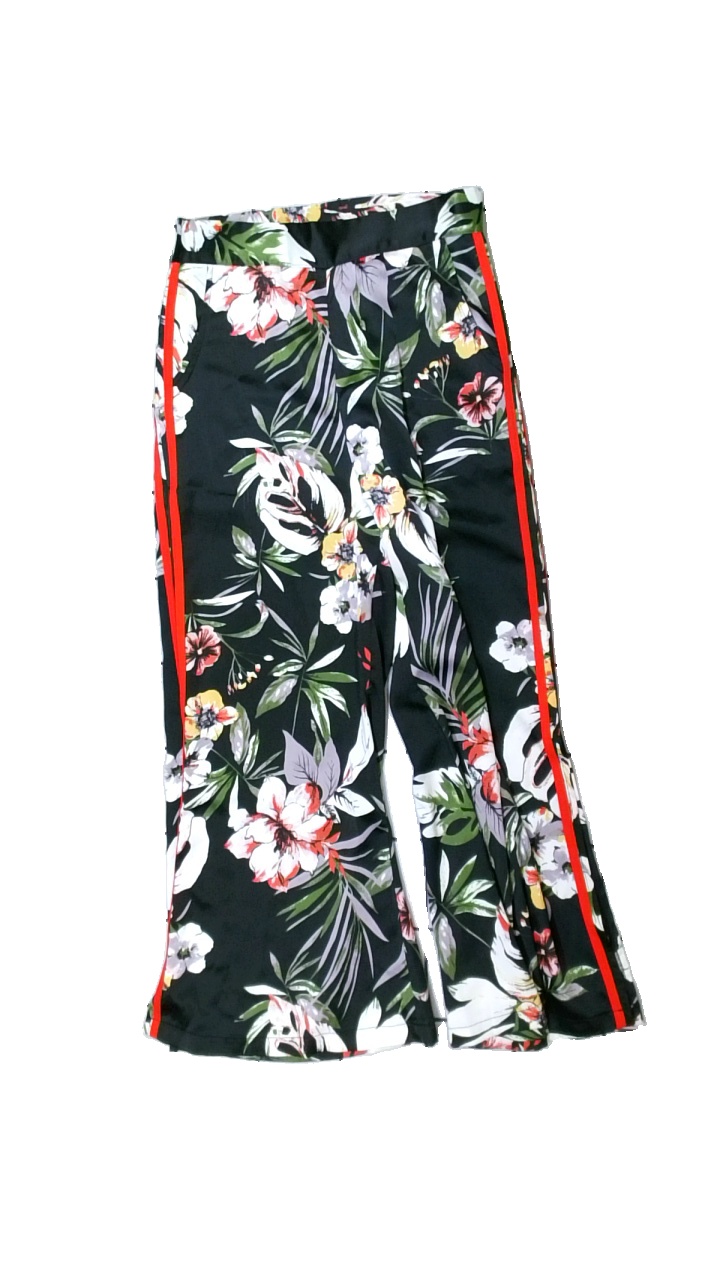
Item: Trousers (Ladies)
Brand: Elli White
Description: blommiga byxor med flera dragna trådar i mönstret
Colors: Black, Red, Green, Multicolor
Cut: Regular
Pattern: Floral print
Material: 100% polyester
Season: All
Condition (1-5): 3
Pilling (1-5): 5
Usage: Export
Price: <50